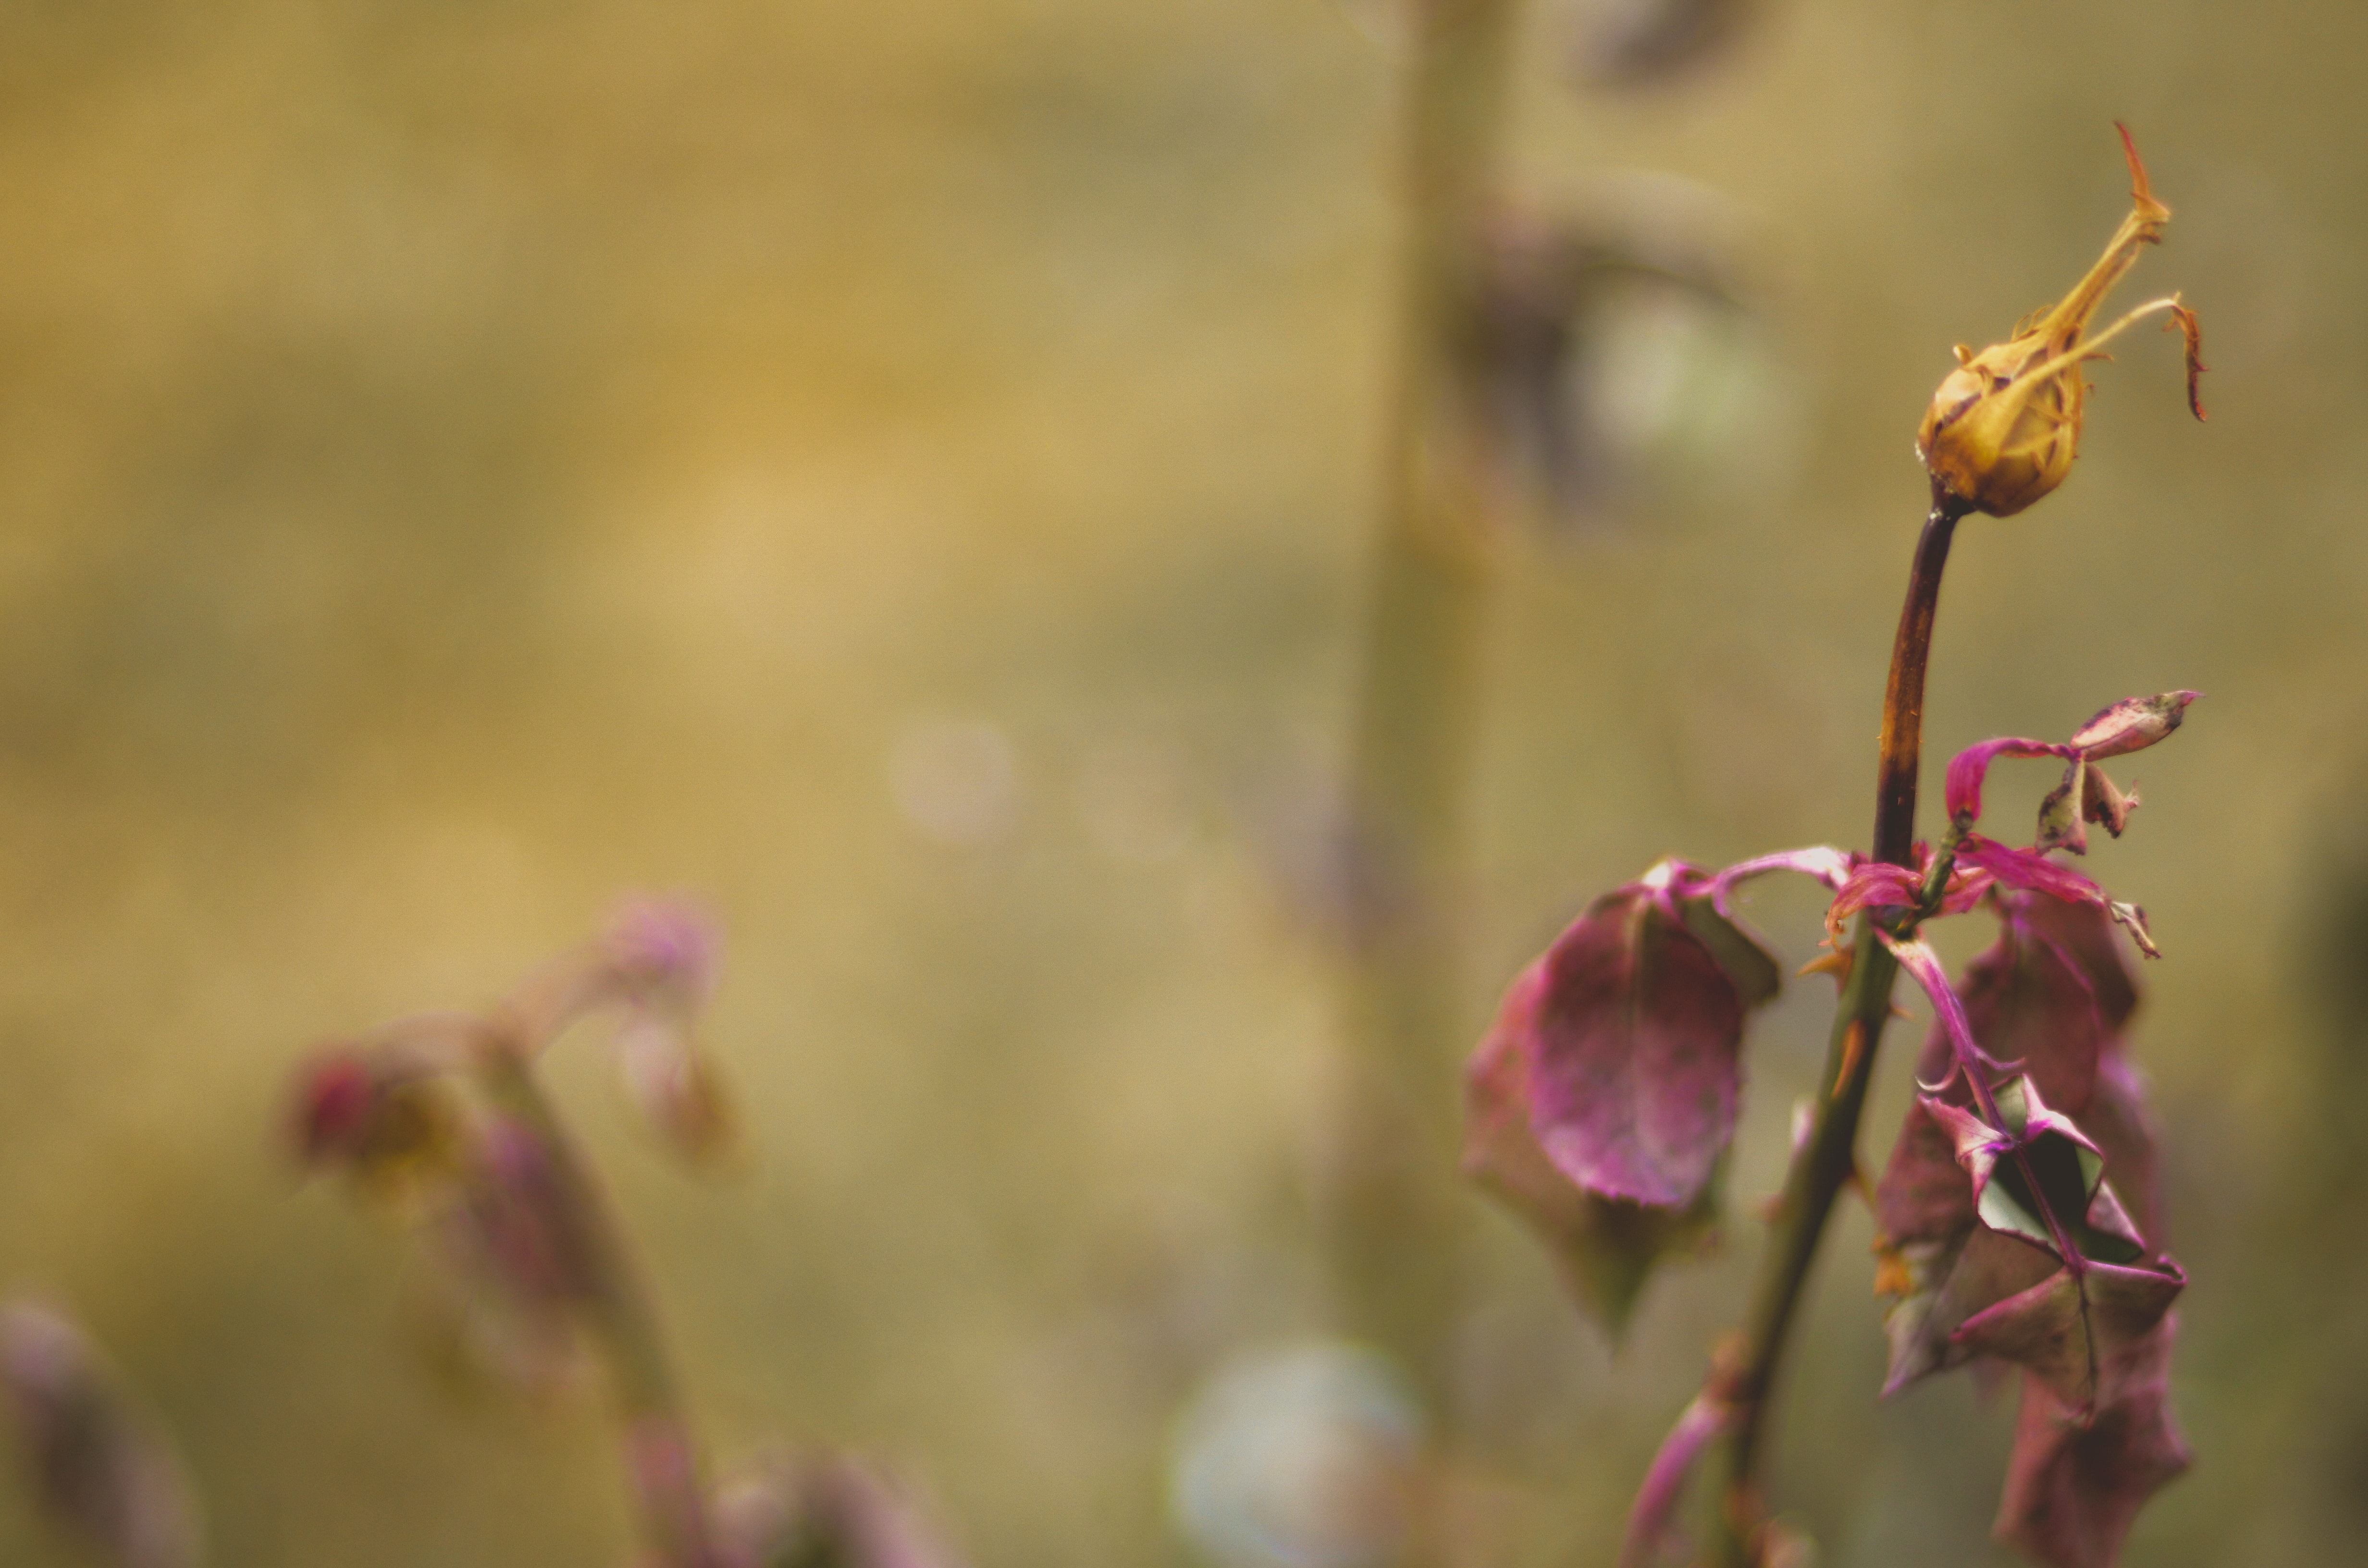
flower, plant, pink, flowering plant, leaf, spring, wildflower, plant stem, twig, bud, petal, photography, branch, macro photography, orchid